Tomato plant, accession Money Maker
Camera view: tilt-top (135 deg); turntable rotation: 330 degrees
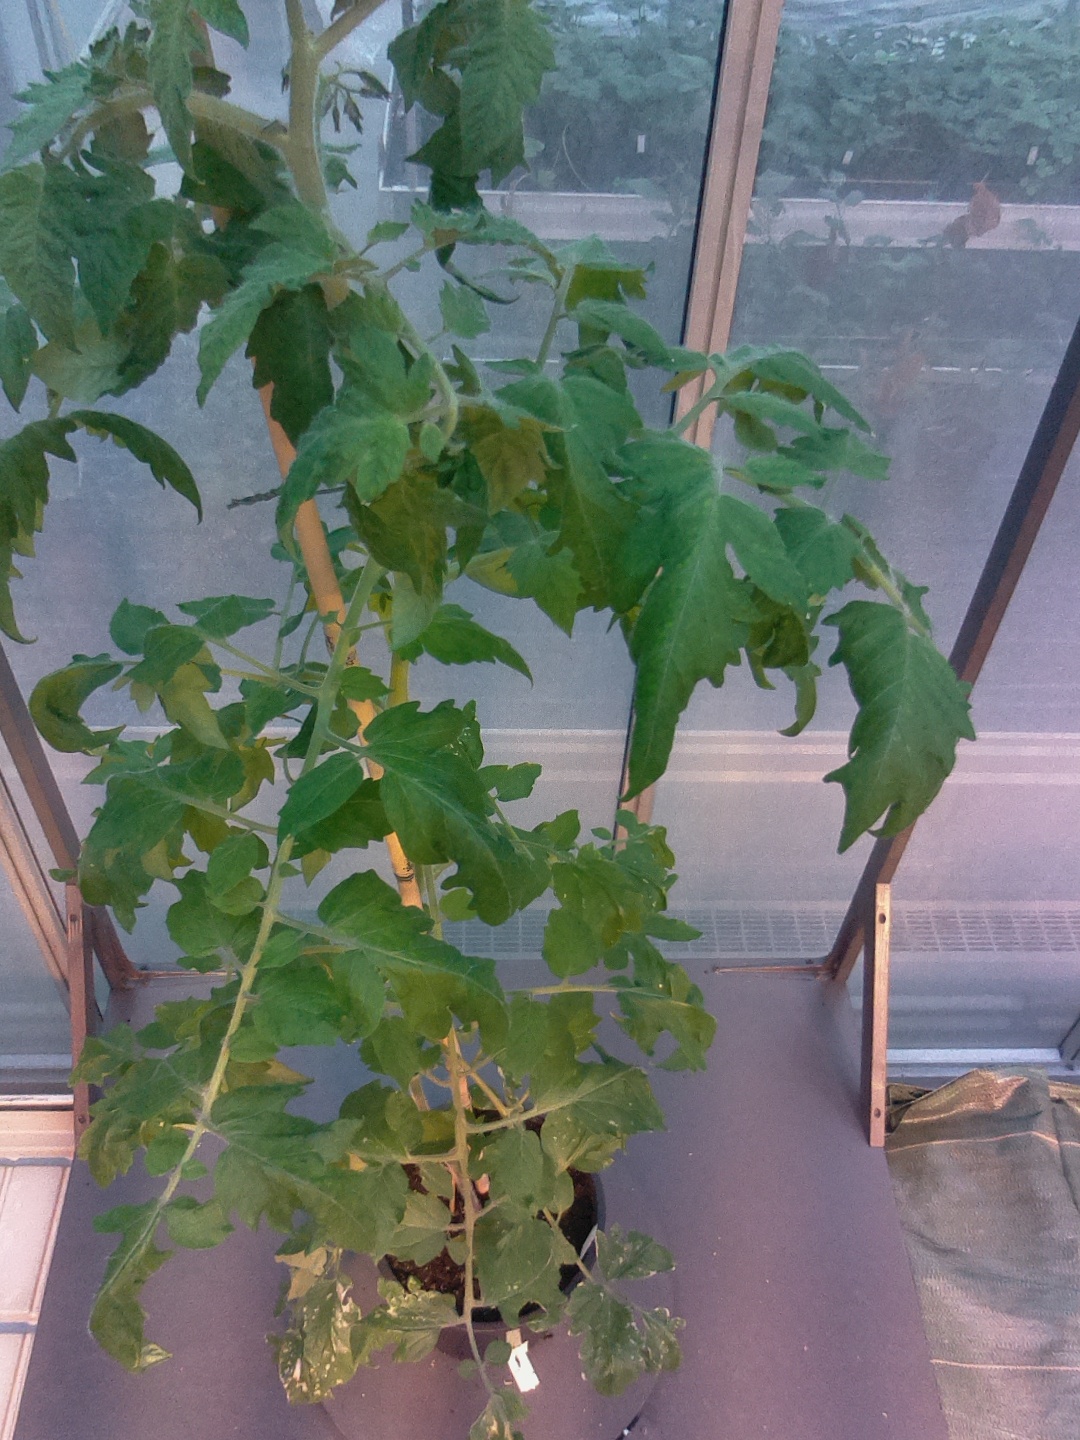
BBCH growth stage 55: 5 inflorescences visible